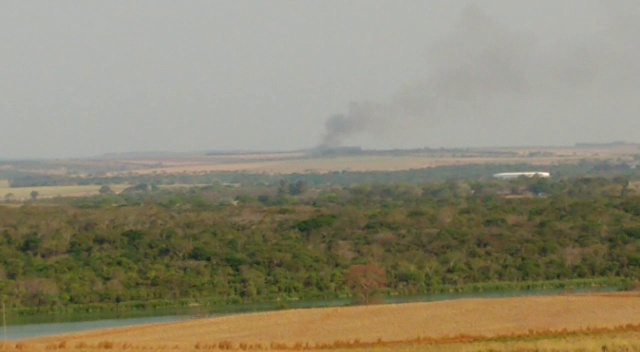
Fire: no
Smoke: yes